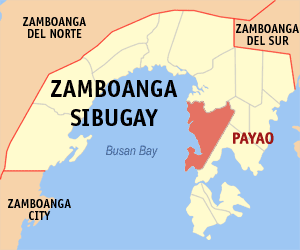
Payao est une localité de la province du Zamboanga Sibugay, aux Philippines. En 2015, elle compte 31 686 habitants.